Mercedes-Benz Argentina

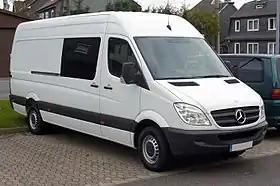
The Sprinter van was launched in 1996 and has been produced since then

In 1996, the plant was transformed into a high-tech center for the manufacture of utility vehicles and buses, renamed "Juan Manuel Fangio Industrial Center". That same year, the Sprinter was launched. The model, featuring van, minibus, and chassis cab versions, became a success with more than 350,000 units produced as of October 2021.